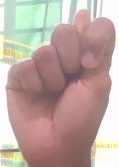
ASL sign: T